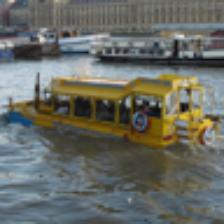
Label: NonHuman